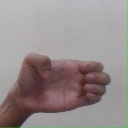
अक्षर: ख